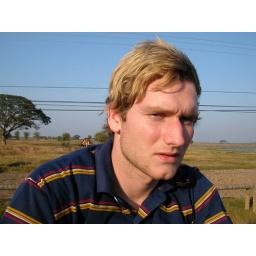
Riding in the back of a truck from the train station